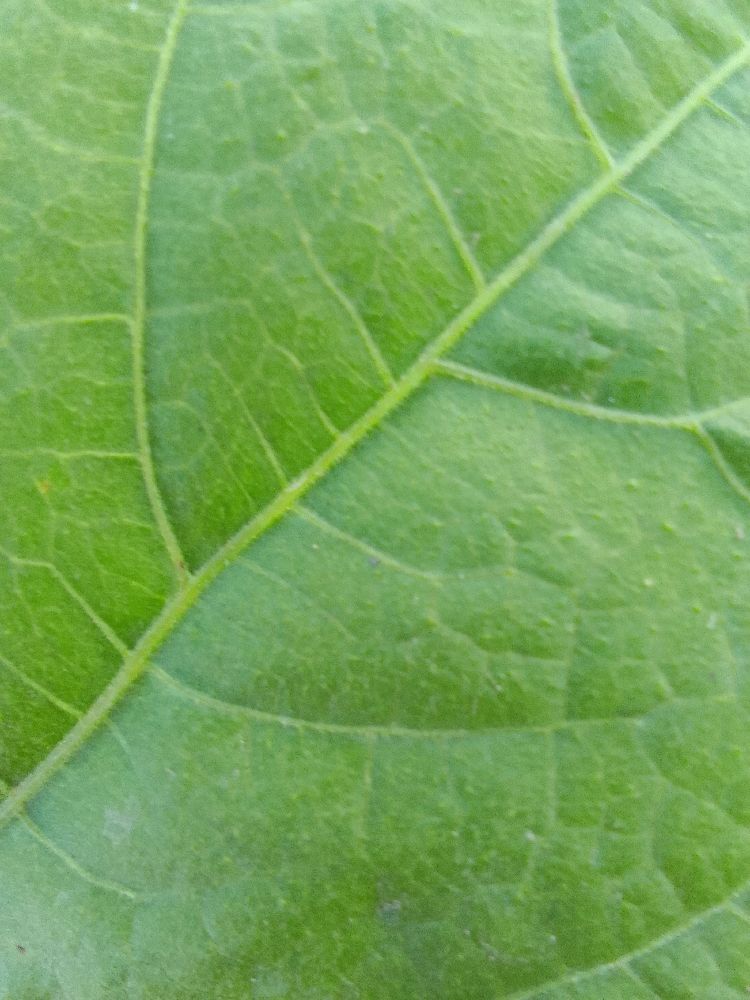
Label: healthy